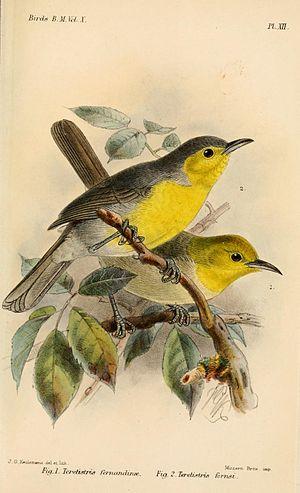
Teretistris est un genre d'oiseaux placé anciennement dans la famille des Parulidae, mais qui est désormais de placement taxinomique incertain.